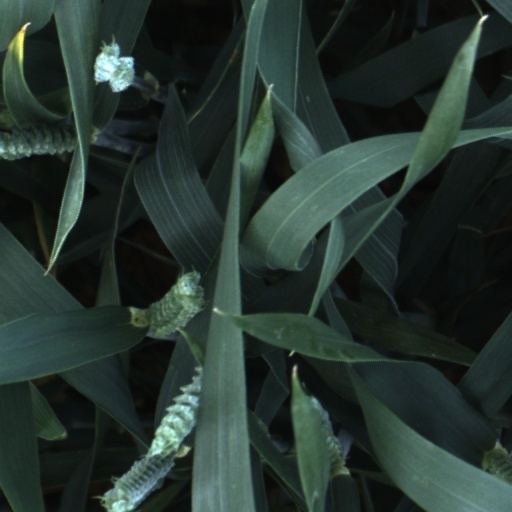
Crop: wheat